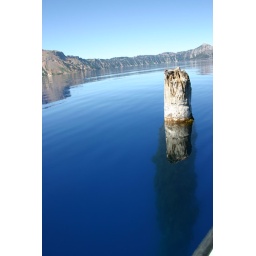
This fallen tree has been floating in the lake for more than 100 years, mostly submerged